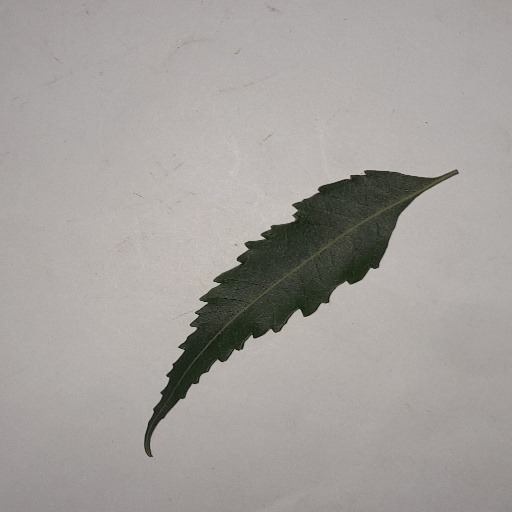
Species: Neem
Leaf condition: Healthy Leaf